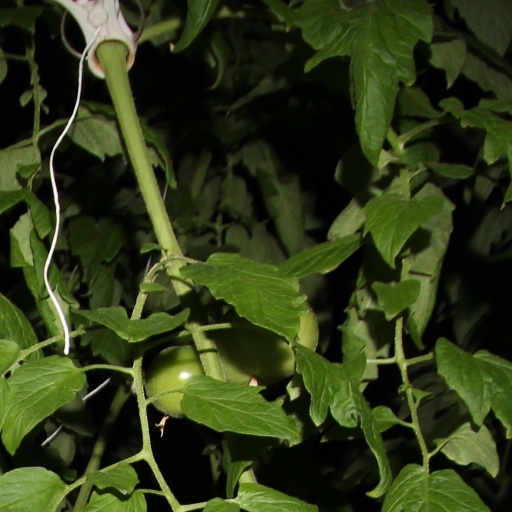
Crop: tomato